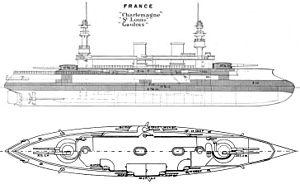
La classe Charlemagne est une classe de trois cuirassés pré-dreadnought construits pour la Marine française à la fin des années 1890. Terminés juste avant le début du XXᵉ siècle, le Charlemagne, le Gaulois et le Saint-Louis sont les premiers cuirassés français à avoir une artillerie principale dotée de deux tourelles doubles, l'une à l'avant et l'autre à l'arrière du navire, comme cela se faisait déjà dans la plupart des marines étrangères.